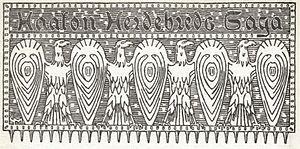
Håkon II Sigurdsson Herdebrei roi de Norvège de 1161 à 1162